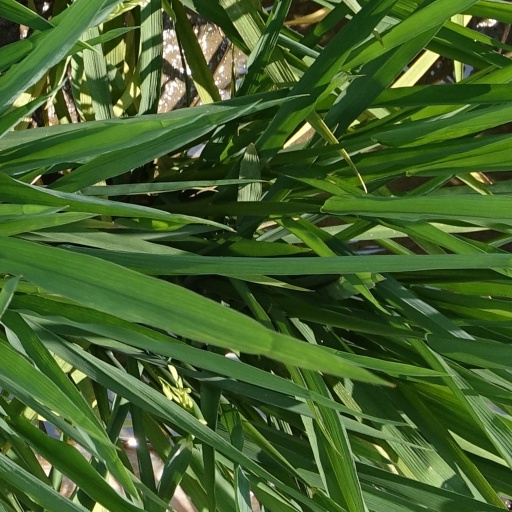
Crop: rice